Napoleon (Animal Farm)

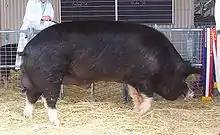
A Berkshire boar, the breed that Napoleon is described as.

Napoleon is a fictional character and the main antagonist of George Orwell's 1945 novella "Animal Farm". While he is at first a common farm pig, he exiles Snowball, another pig, who is his rival for power, and then takes advantage of the animals' uprising against their masters to eventually become the tyrannical "President" of Animal Farm, which he turns into a dictatorship, eventually becoming every bit as openly cruel